Family Radio

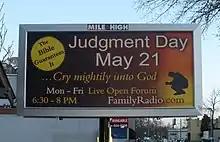
A Family Radio billboard predicting the end of the world on May 21, 2011.

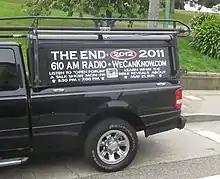
A vehicle advertising the network's 2011 end-times predictions and its station in San Francisco

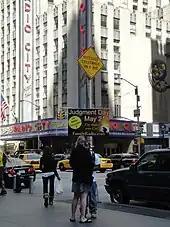
A demonstrator at Radio City Music Hall holding a Family Radio placard promoting its end times predictions

Leading up to May 2011, Family Radio spent in the vicinity of $100 million to advertise the now-discredited 2011 end times prediction. In the lead up to the predicted day of the rapture, many followers of Family Radio's teachings spent their life savings to donate to Family Radio or personally advertise the predicted rapture date. Others quit their jobs, sold their homes, and went into debt, relying on Camping's predictions. Several suicides were attributed to the station's apocalyptic teachings, and a woman in California tried to kill her two daughters and herself, believing that she was sparing them the tribulation that would occur following the rapture predicted by the station.